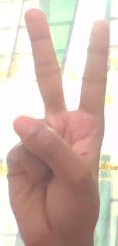
ASL sign: 2